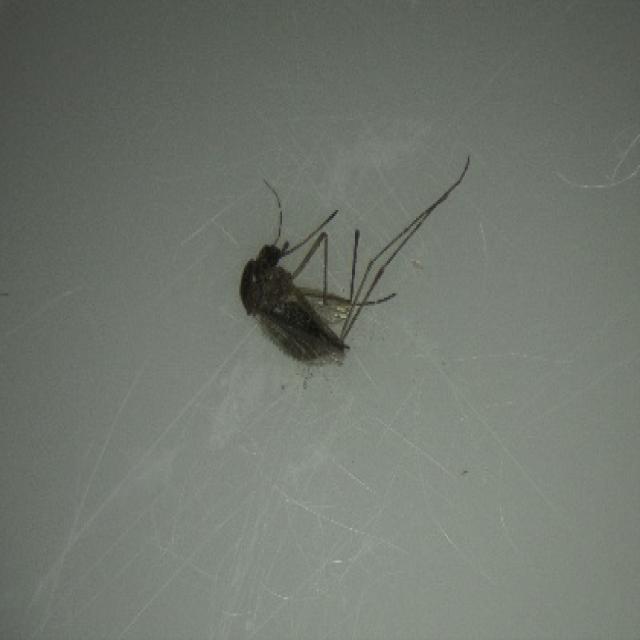
Species: aedes_vexans